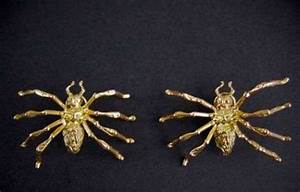
Label: ragno